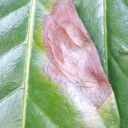
Label: Phoma